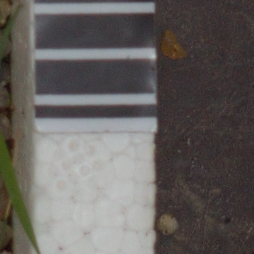
Label: loose_silkybent